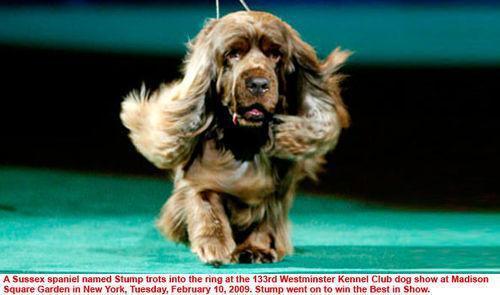
Sussex_spaniel